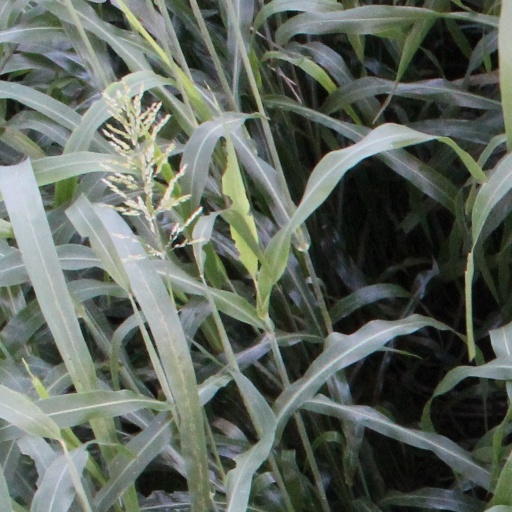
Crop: sorghum